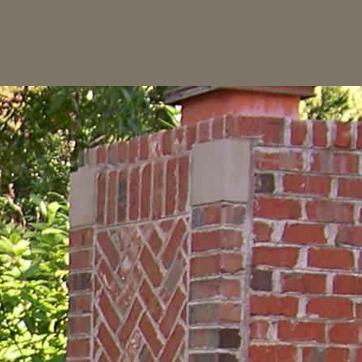
Material: brick